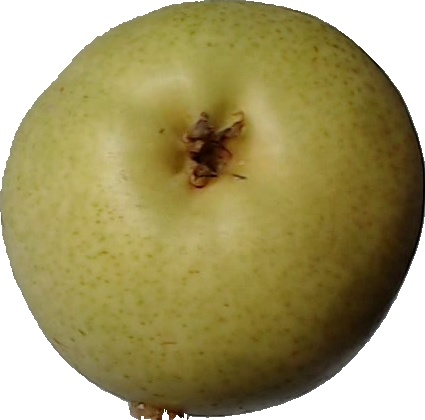
Label: pear_1